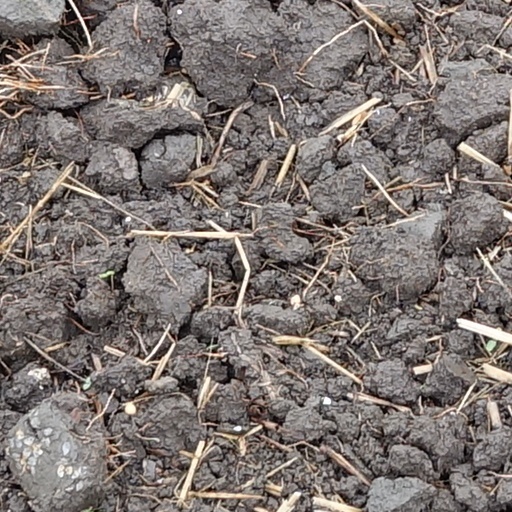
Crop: wheat